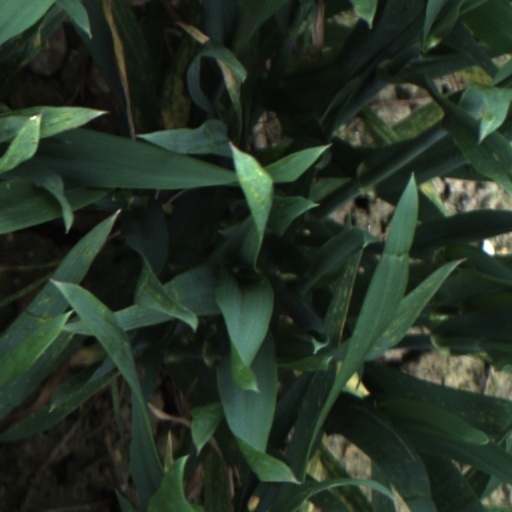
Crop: wheat